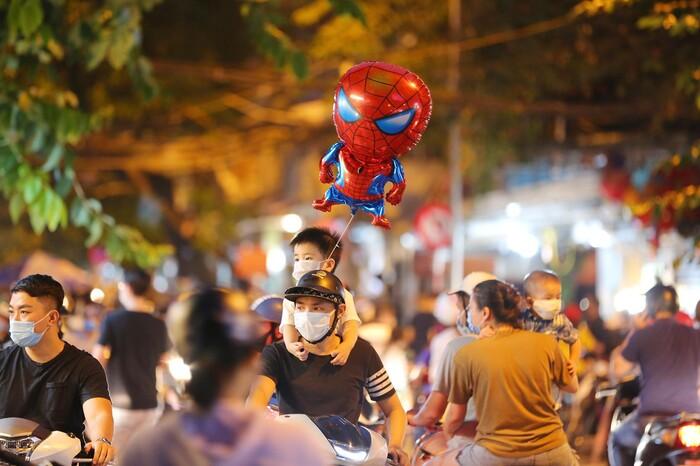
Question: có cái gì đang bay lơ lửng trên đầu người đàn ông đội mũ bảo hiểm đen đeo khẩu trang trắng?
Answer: quả bóng bay